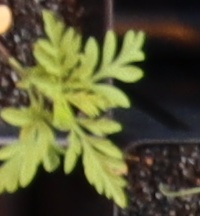
Label: Ragweed